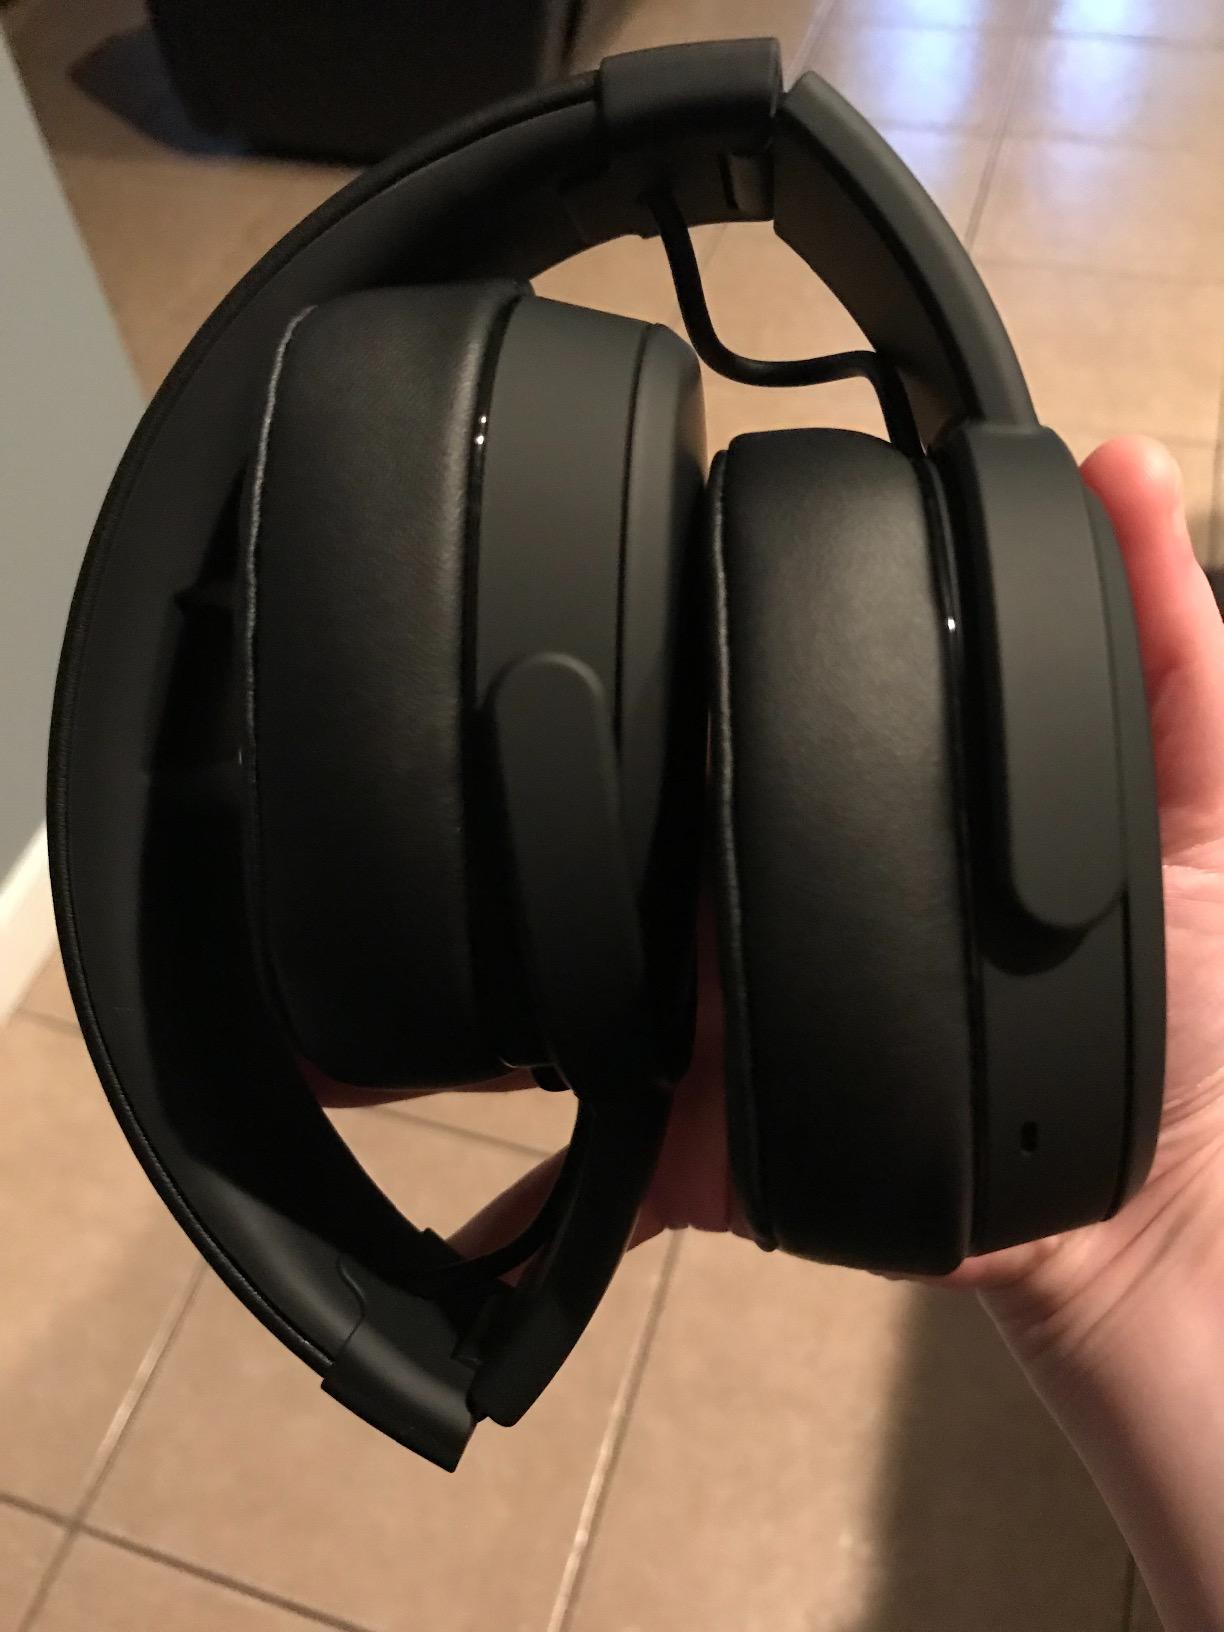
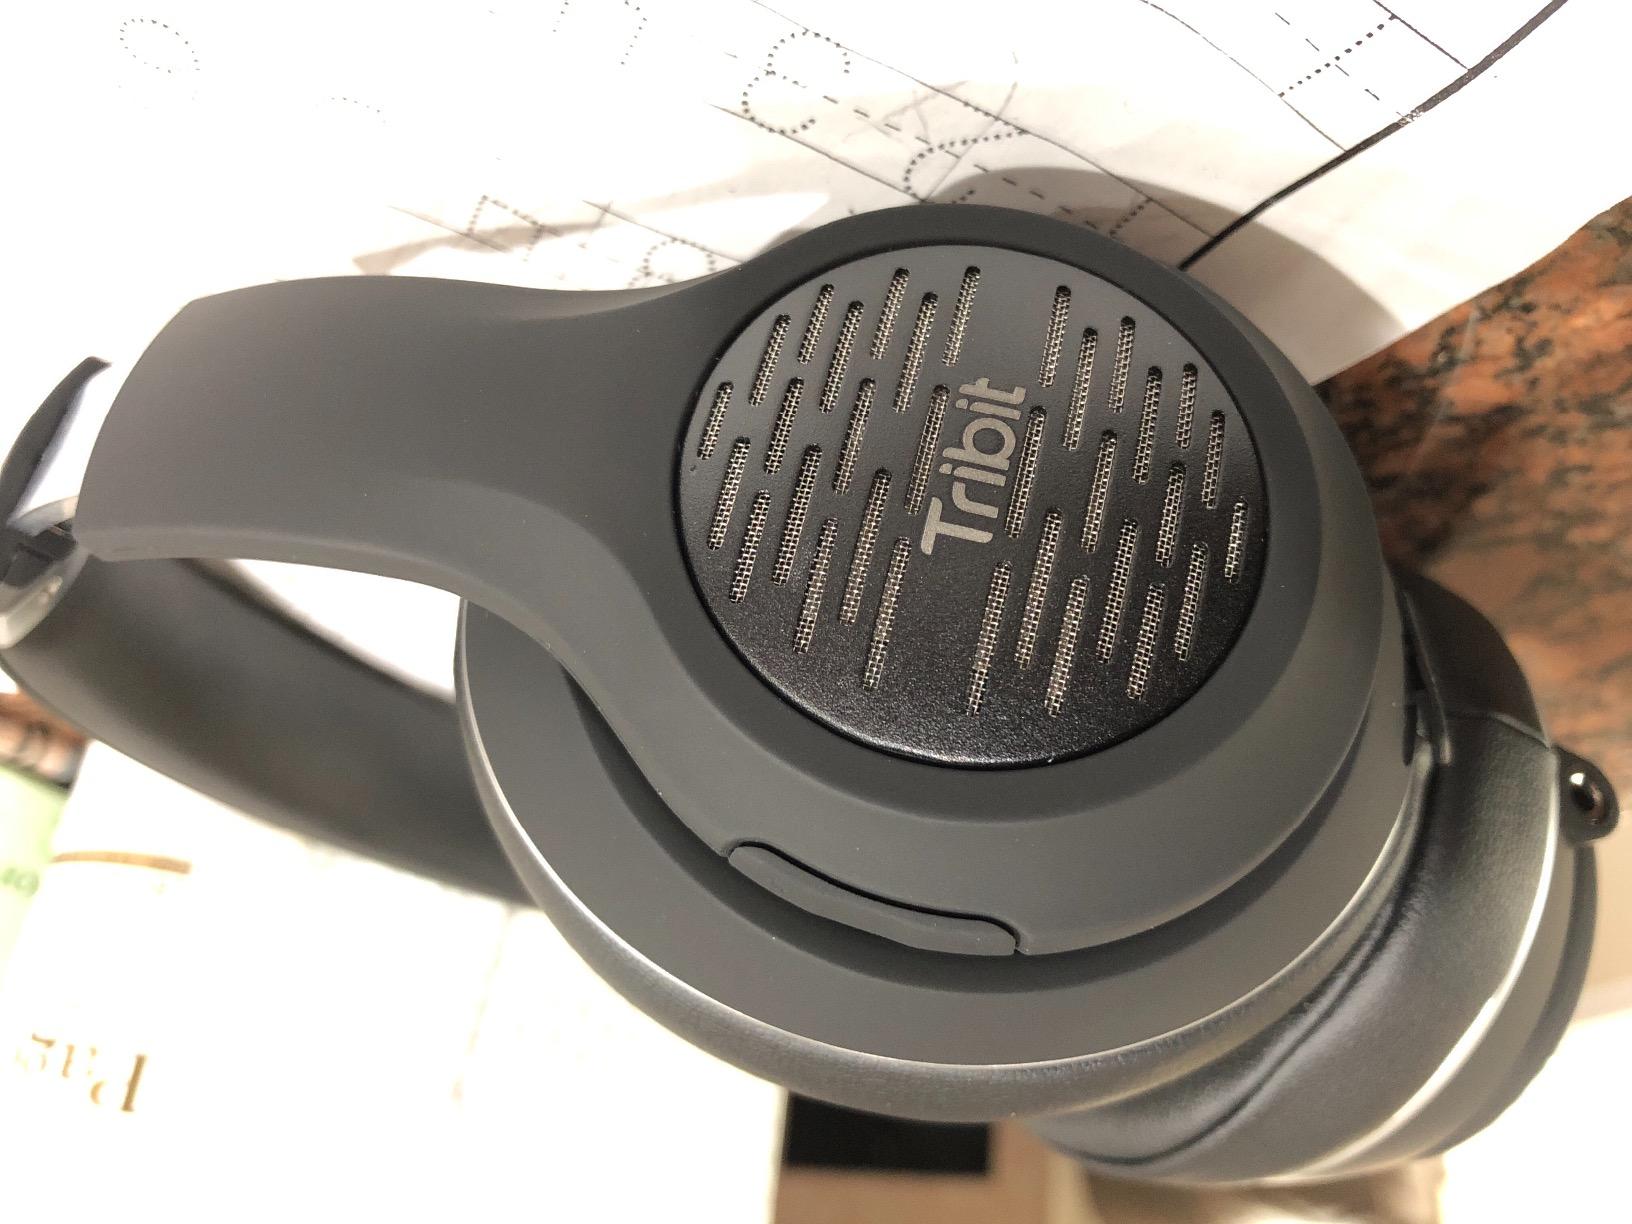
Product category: headphones
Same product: no